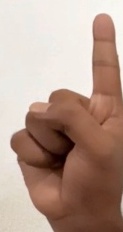
ASL sign: 1